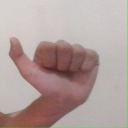
अक्षर: त